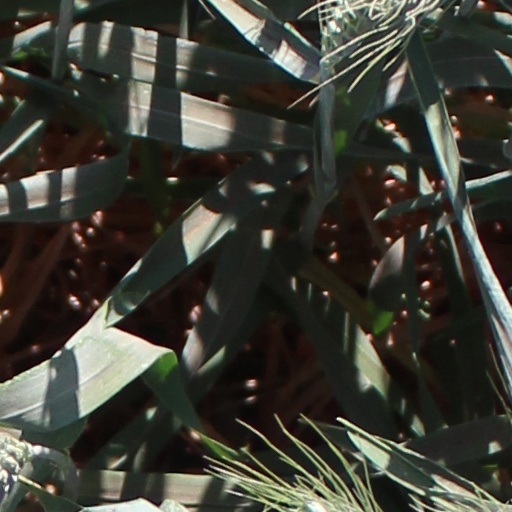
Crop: wheat